Lanfair Valley

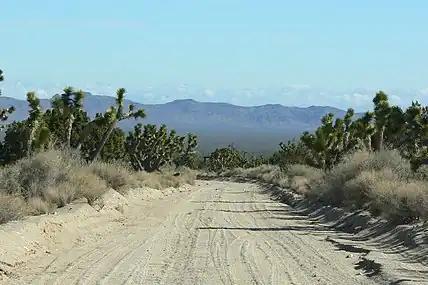
complete west-to-east Lanfair Valley vista to Piute Range (from foothills of New York Mountains, about 14 miles across valley

The Hart ghost town site in the northeast of the Lanfair Valley is located at . Lanfair ghost town site is located at .